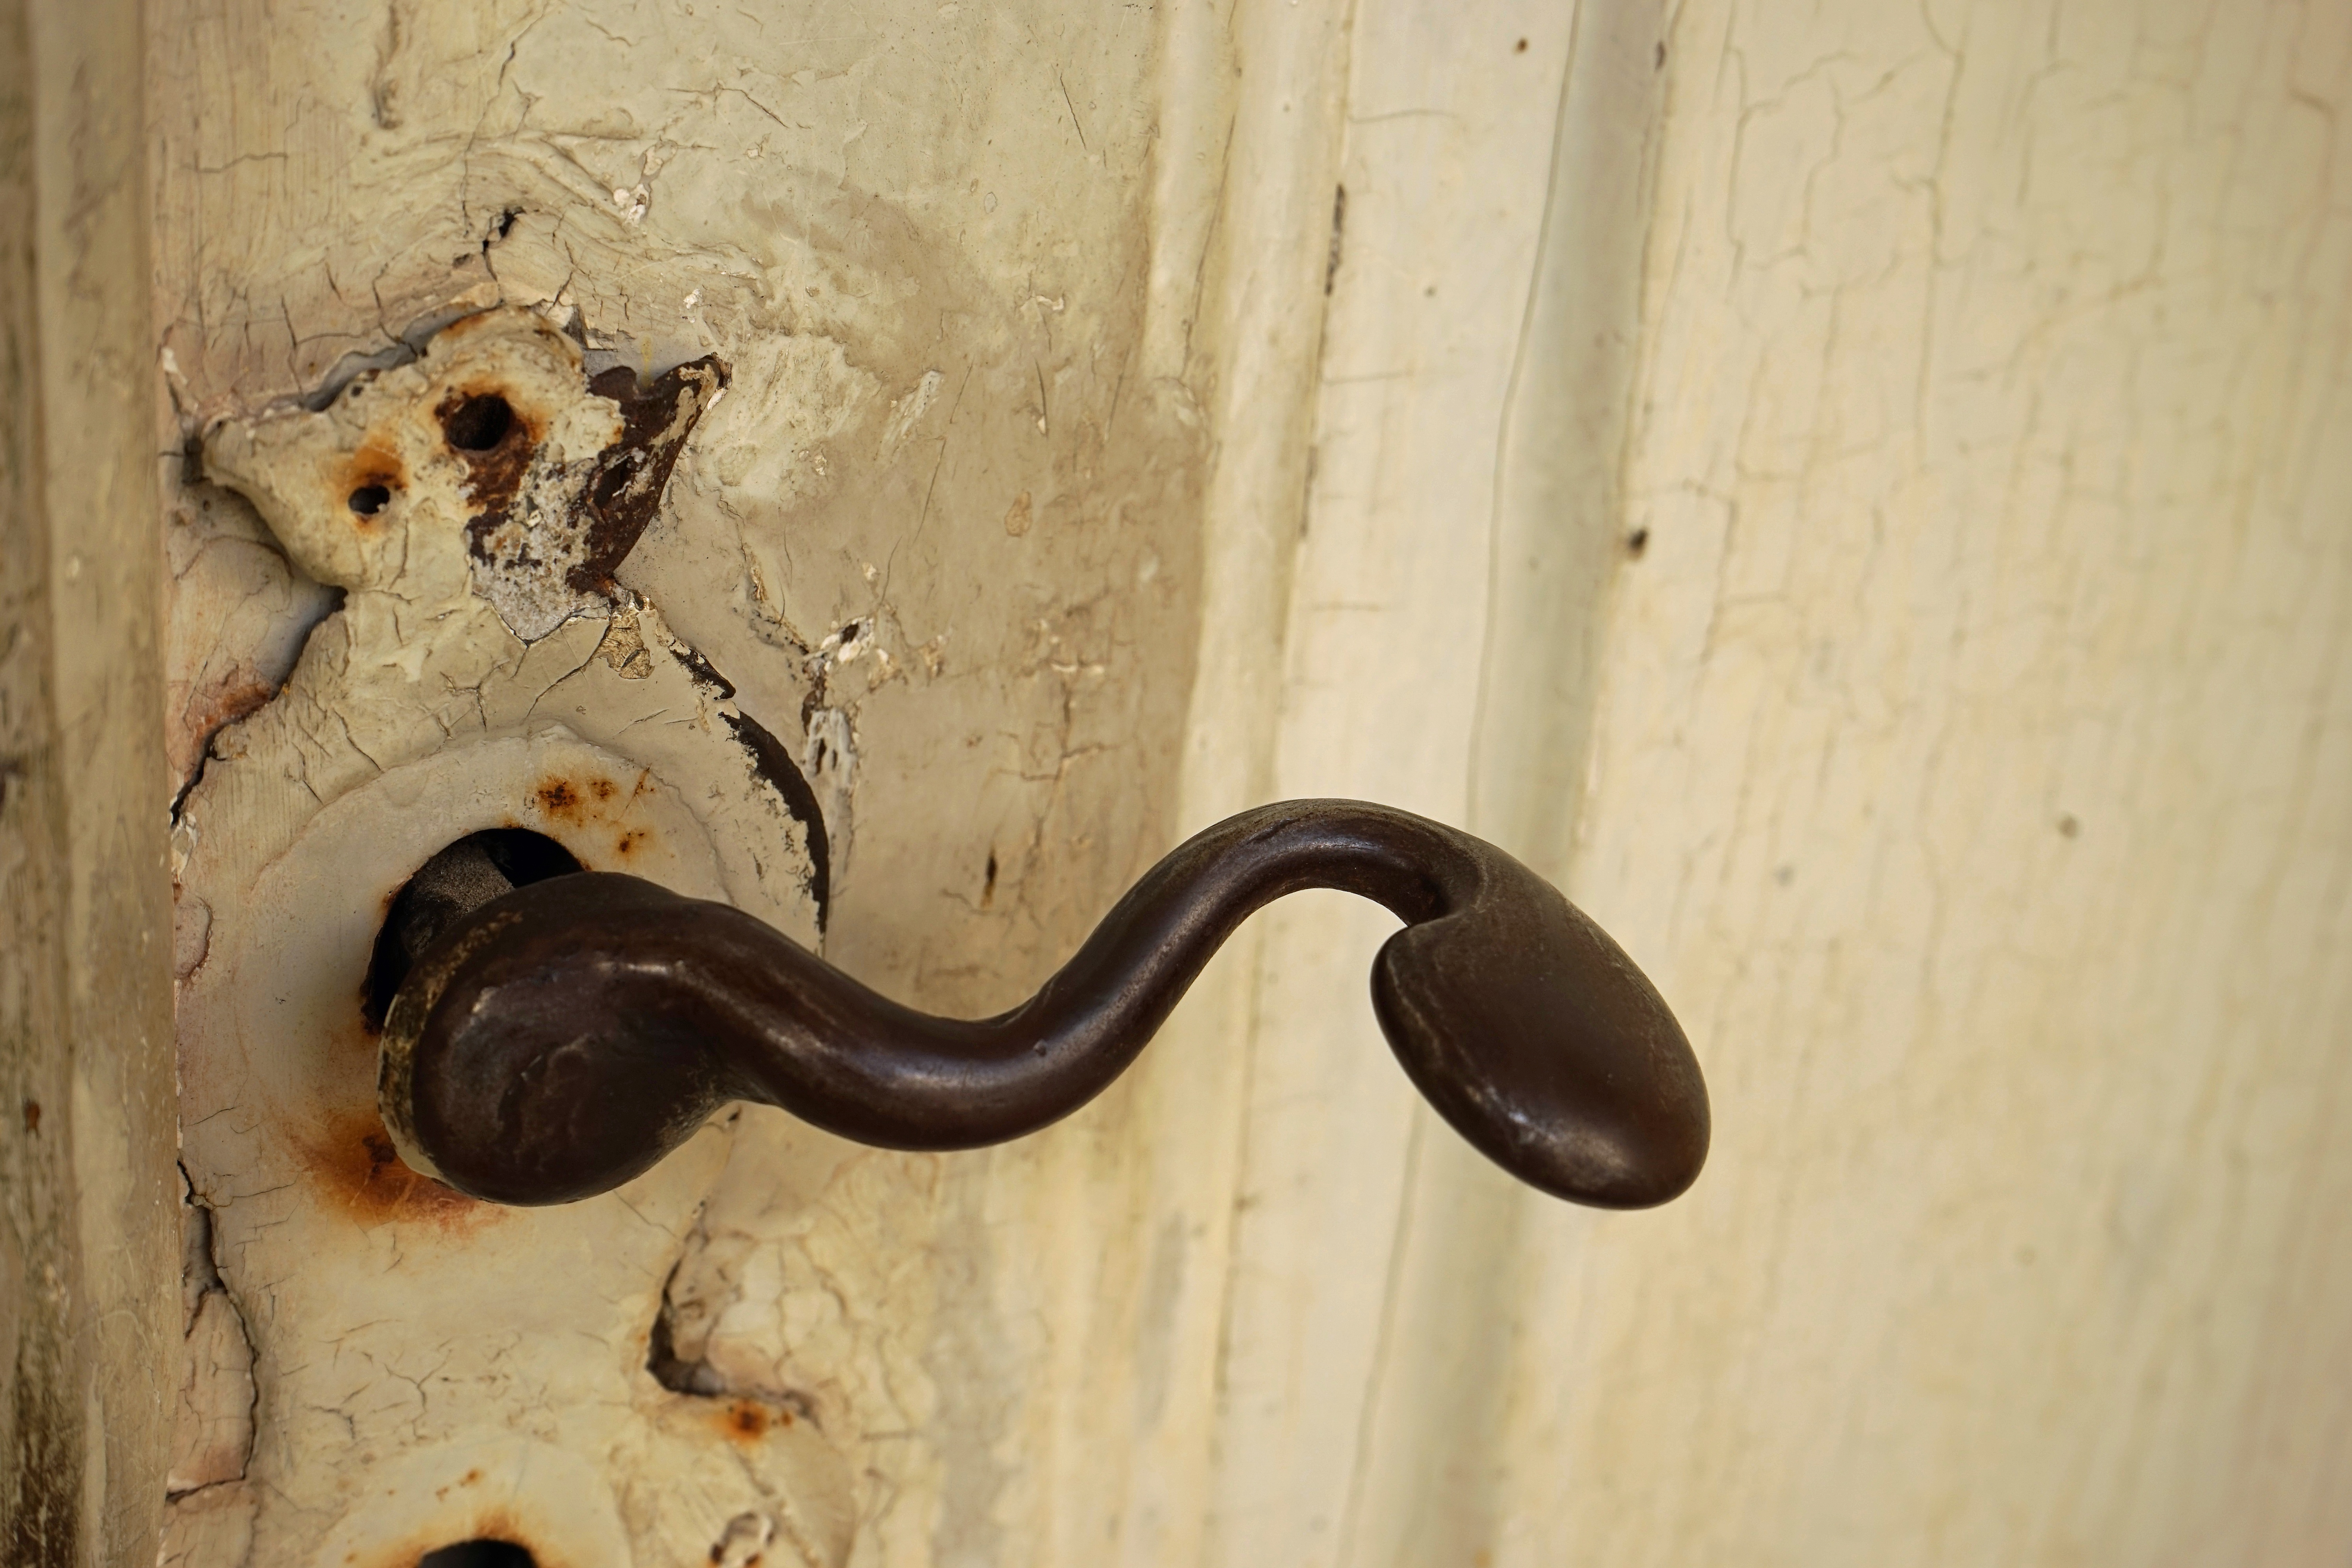
wood, old, horn, handle, rusty, jack, carving, door handle, door knob